Liberei

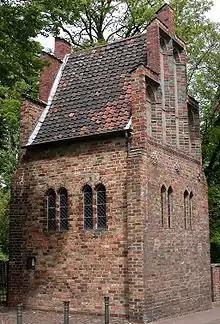
Southwest view of the Liberei

The Liberei, also called Liberey or Andreana, in Braunschweig is considered the oldest freestanding library building north of the Alps. It was built between 1412 and 1422 in Kröppelstraße in the Neustadt municipal area, just a few meters southeast of St. Andreas Church. Due to donations, among others from Johann Ember and especially Gerwin von Hameln, the library was known beyond the borders of the city and was considered one of the most important collections of books and manuscripts in northern Germany for more than 300 years until its dissolution in 1753.